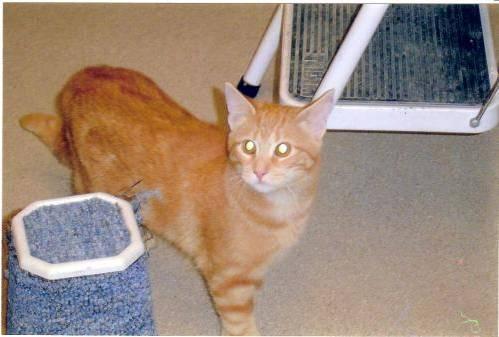
cat